Robin Halliday Macartney

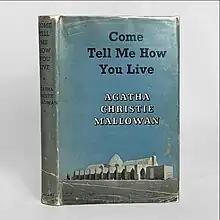
Agatha Christie, "Come Tell Me How You Live", first edition, 1946

In Chagar Bazar, Macartney got his first chance to put his architectural skills to use. He had already built a mud-brick lavatory for Agatha Christie in the courtyard of the rented house in Amuda which served as dig house for much of the first season. Now he designed an expedition house together with the Mallowans, who were very pleased with the result. It consisted of a series of five rooms with a large domed central room which served as living- and working-room. Although symmetrical in layout, the outside was asymmetrical: stepped buttresses on the right, a row of pointed arches on the left. Originally, this row was meant to be part of a cloister, adding to the ecclesiastical appearance of the building, but the other three sides were never built. This house, situated to the south-east of the mound, was erected in 1935 within two weeks and survived for about twenty years before "dying a natural death". Today a brick house occupies the site. The expedition house already displayed several characteristics of Macartney's later work: it had two wings and buttresses, it was inspired by vernacular architecture – here: the beehive houses of Syria –, it was designed based on the needs of the residents, it took climate into consideration and it blended harmoniously into its surroundings. Agatha Christie loved the light and airy house and put it on the cover of her archaeological memoir "Come, Tell Me How You Live".